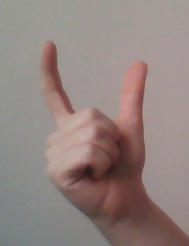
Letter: nun